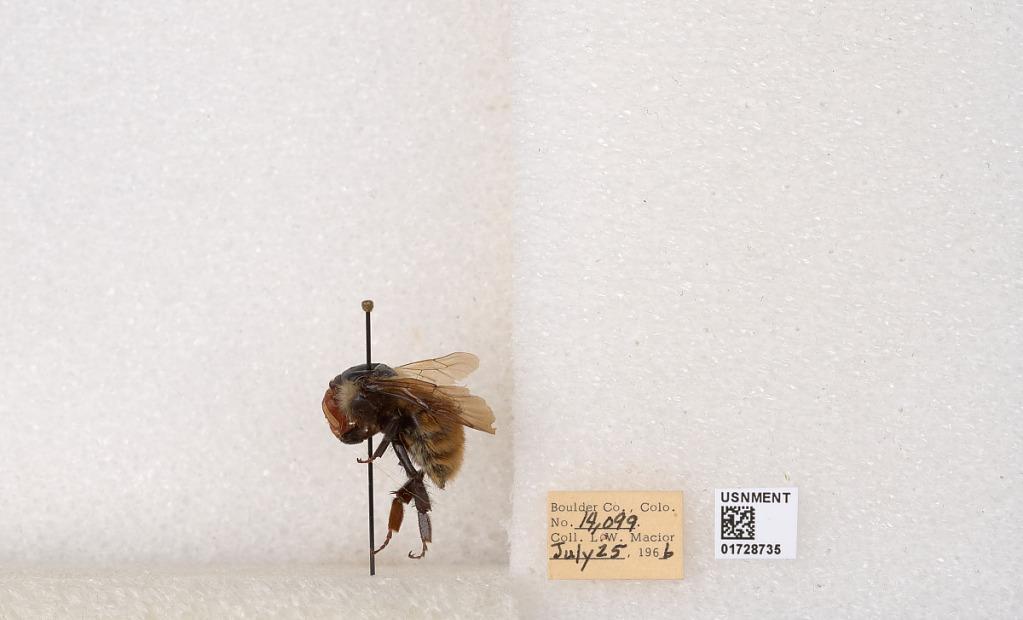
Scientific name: Bombus appositus Cresson
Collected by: L. Macior
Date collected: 1966-7-25
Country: United States
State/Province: Colorado
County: Boulder
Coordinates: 40.0925, -105.358